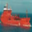
Label: ship